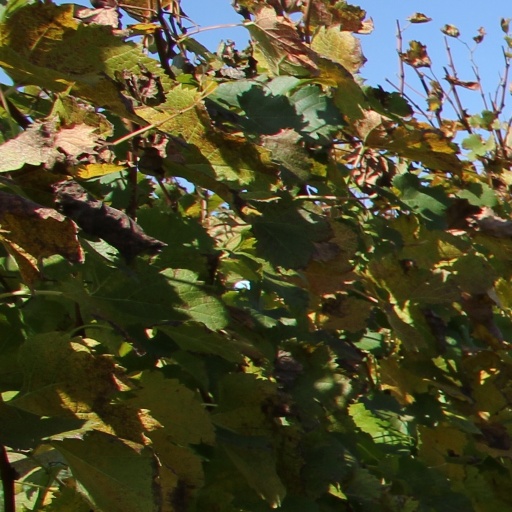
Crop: grape